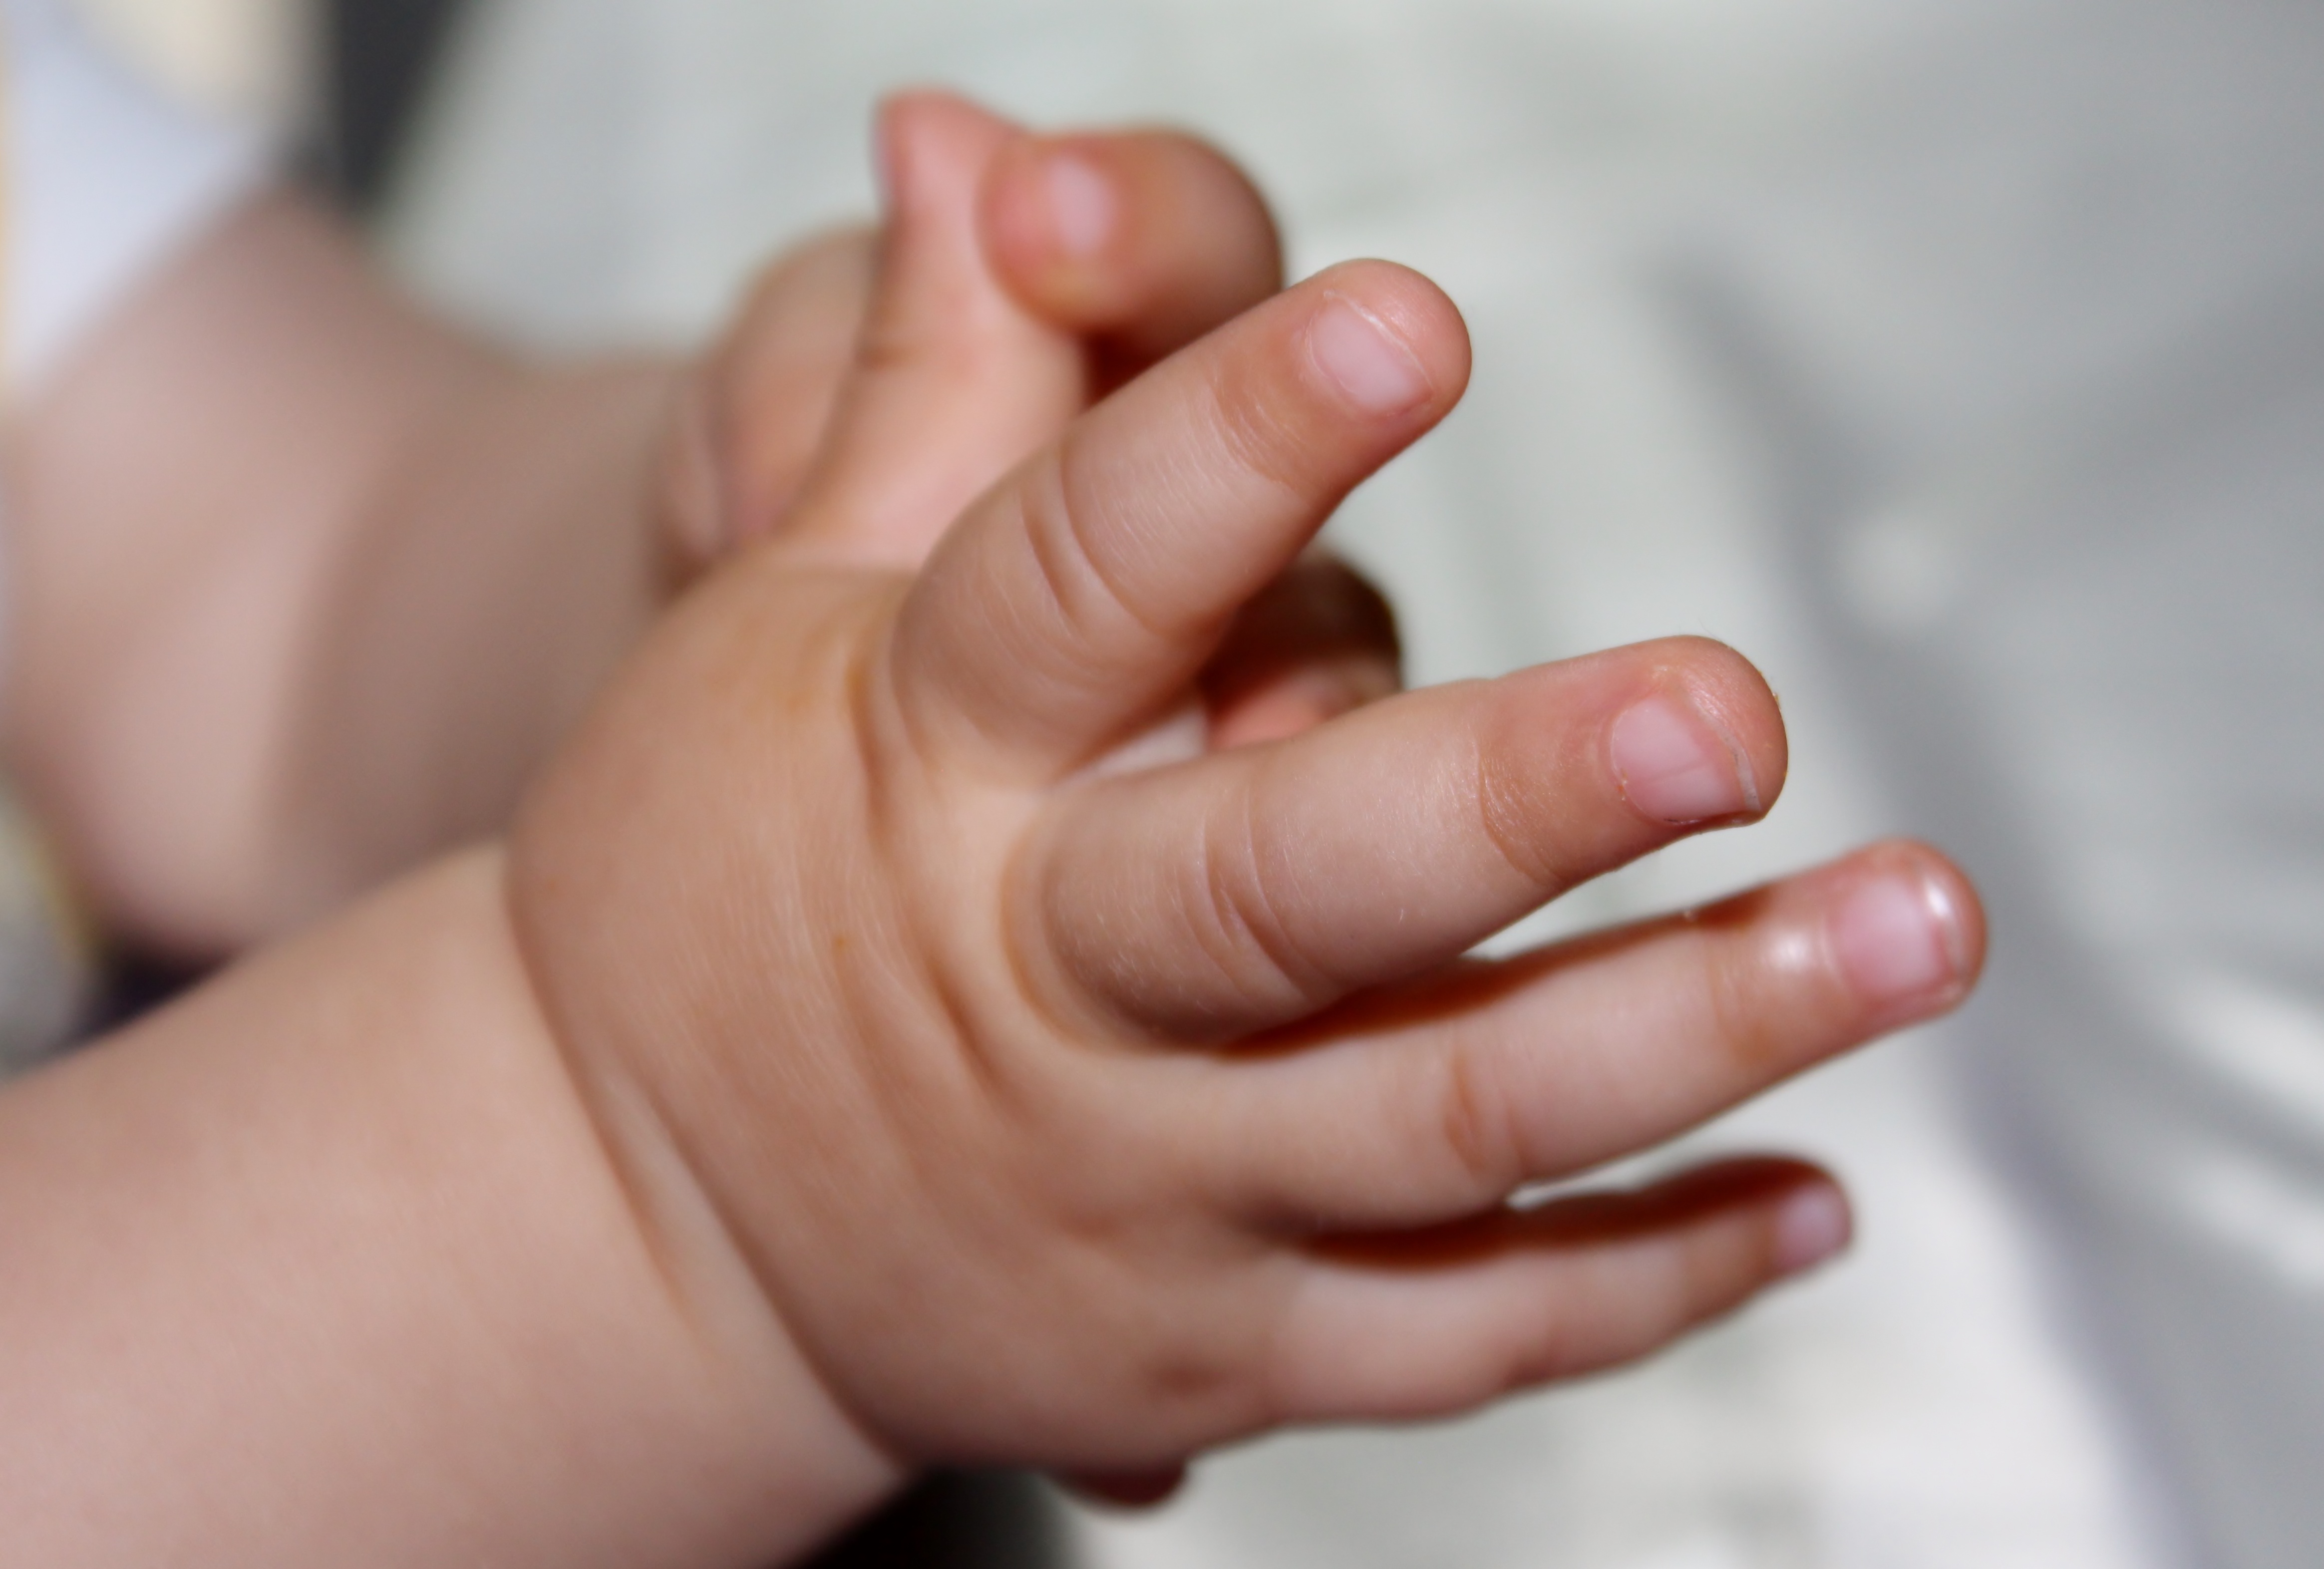
hand, cute, leg, touch, finger, small, child, arm, nail, baby, lip, mouth, manicure, close up, human body, face, hands, eye, keys, skin, feel, organ, access, tender, thumb, interaction, sense, children's hands, human action